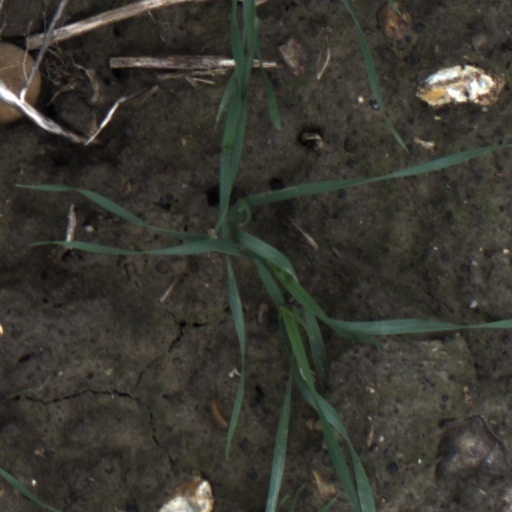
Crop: wheat